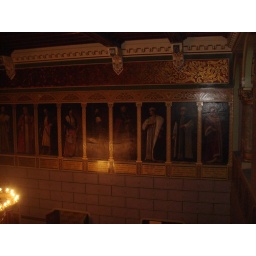
Visiting a castle in the mountains